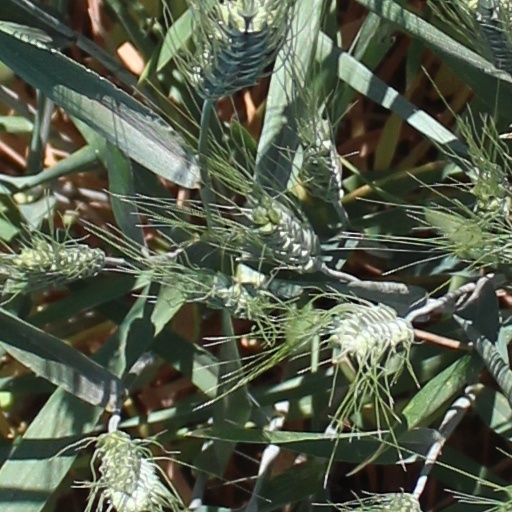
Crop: wheat